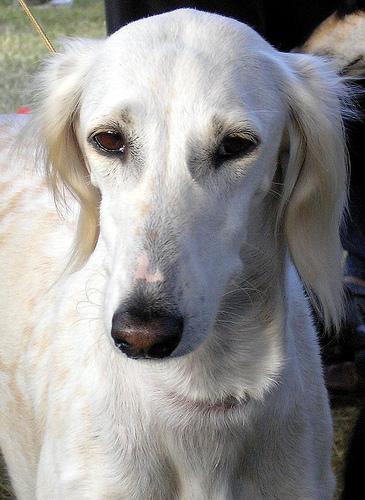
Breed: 206-n000051-Saluki